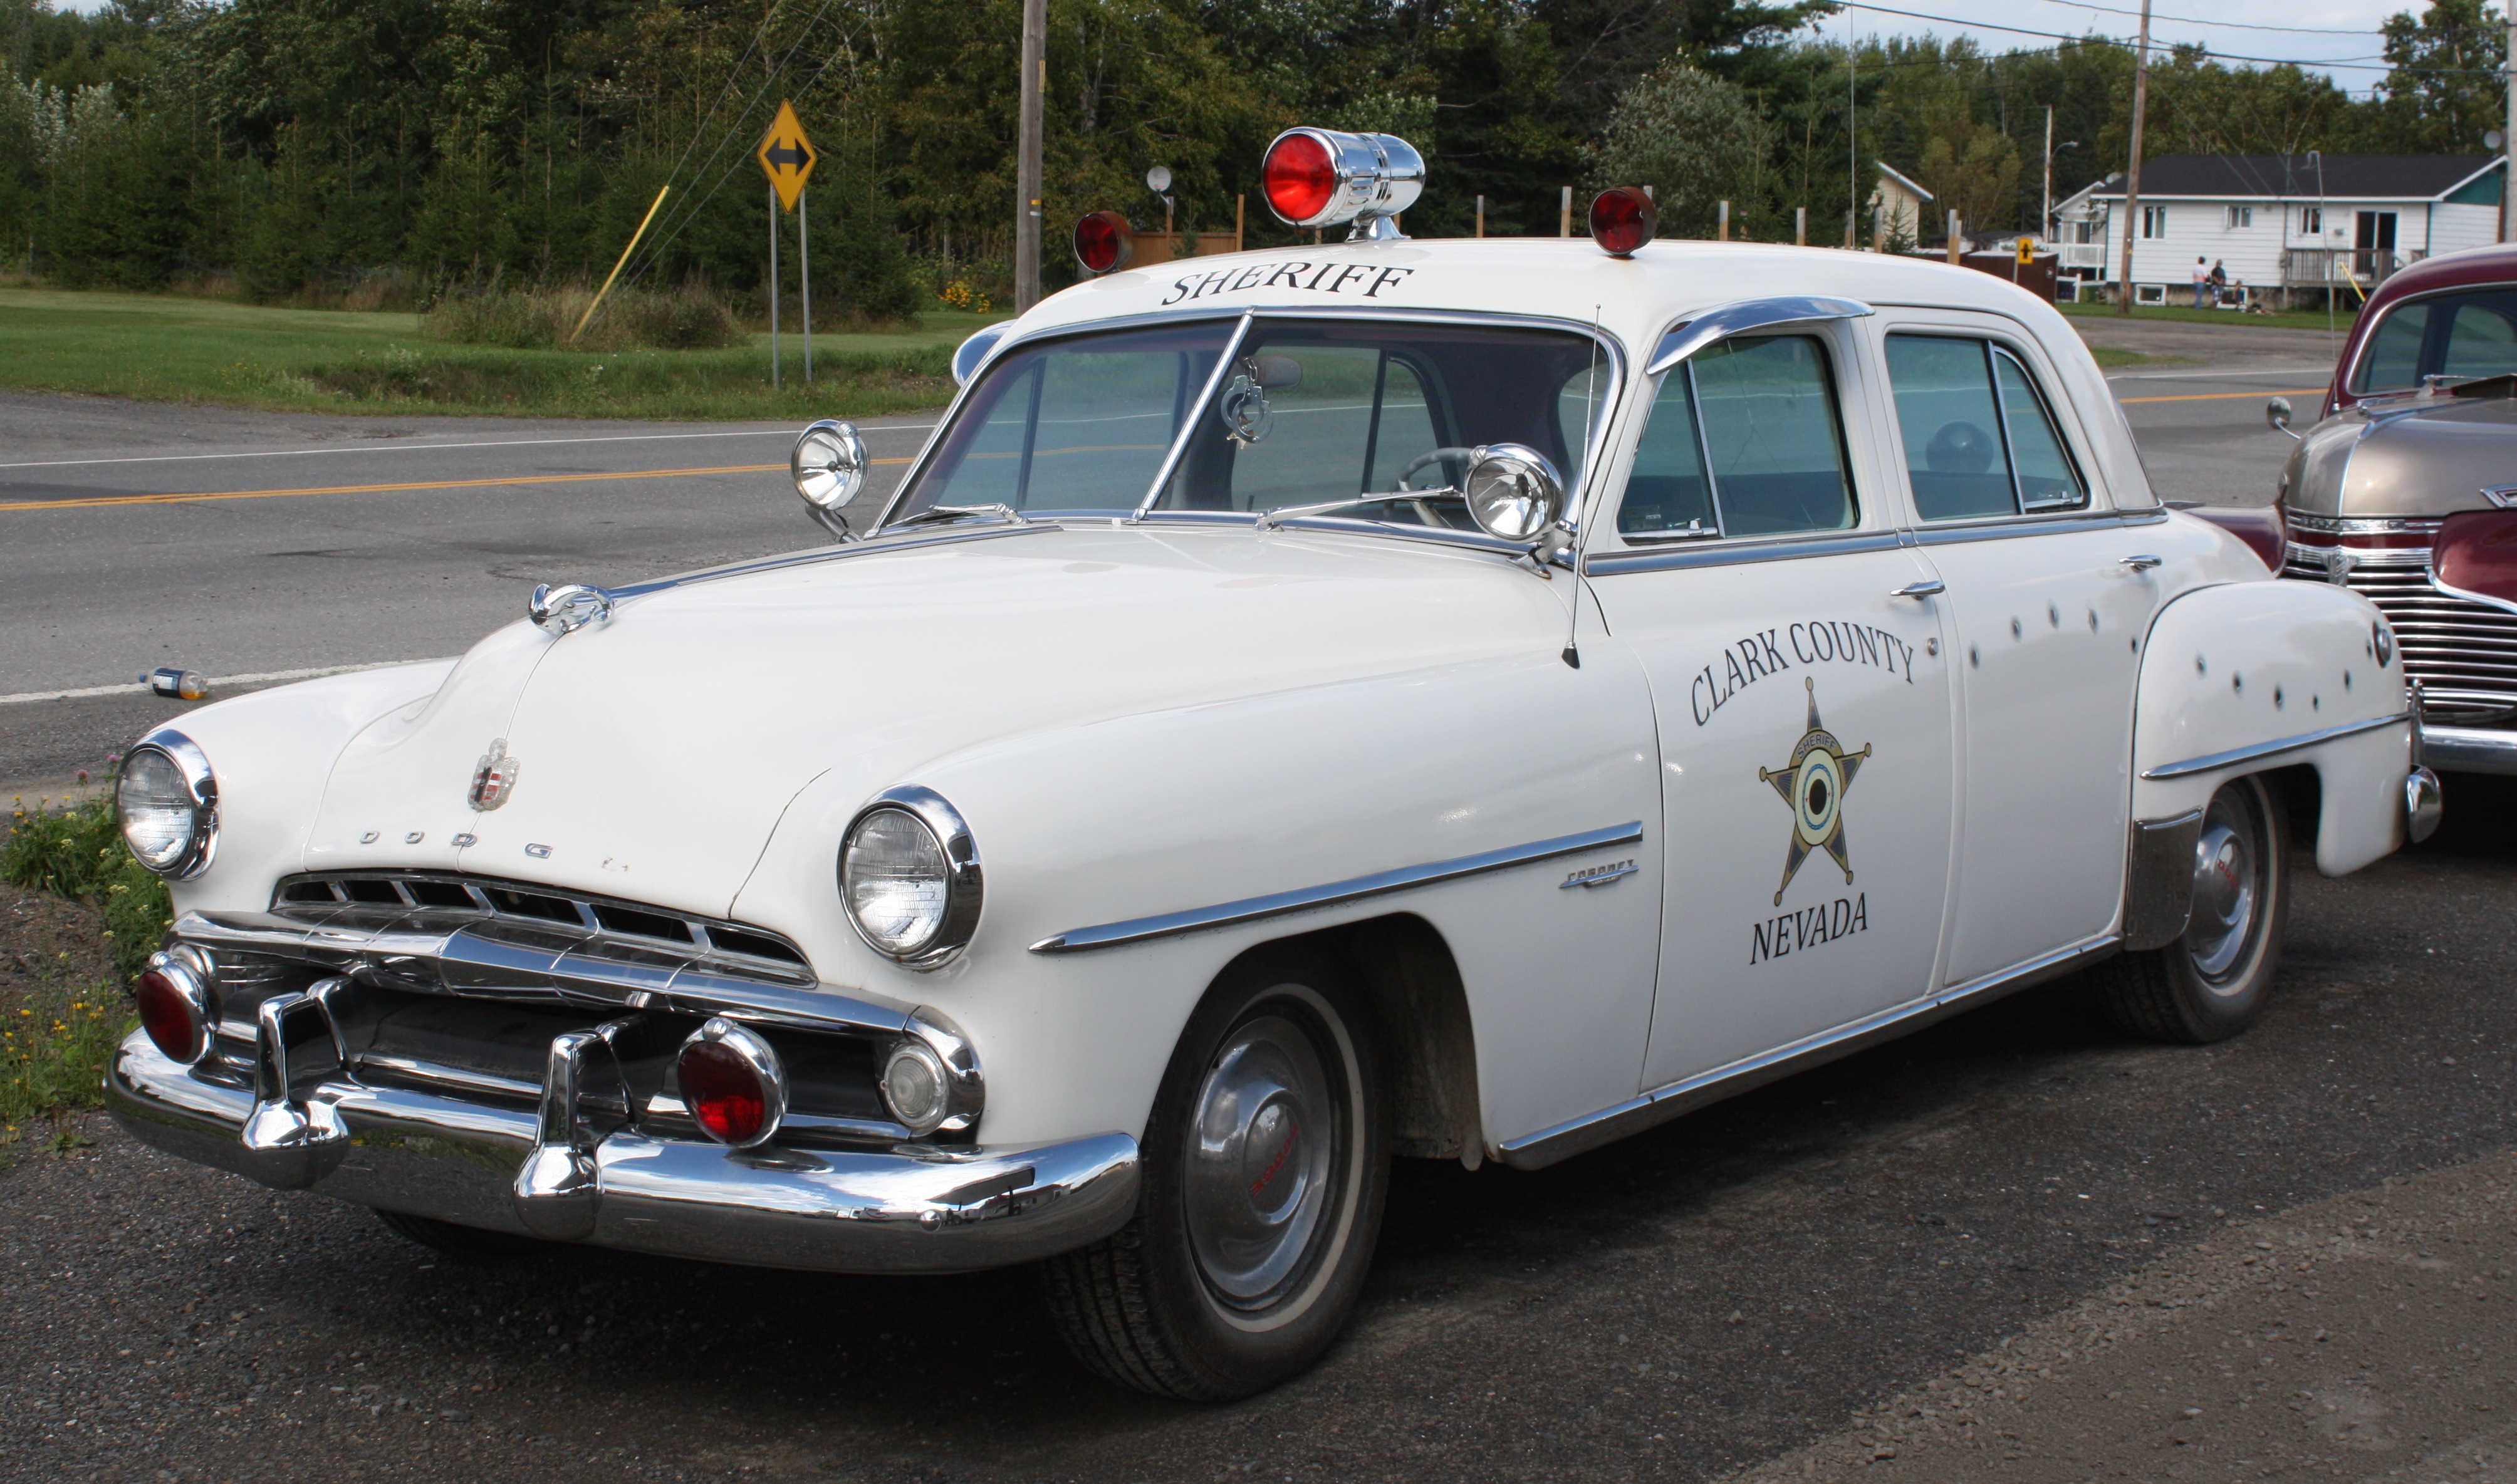
car, automobile, old, vehicle, motor vehicle, vintage car, american, sedan, classic, antique car, land vehicle, automobile make, automotive exterior, compact car, plymouth cranbrook